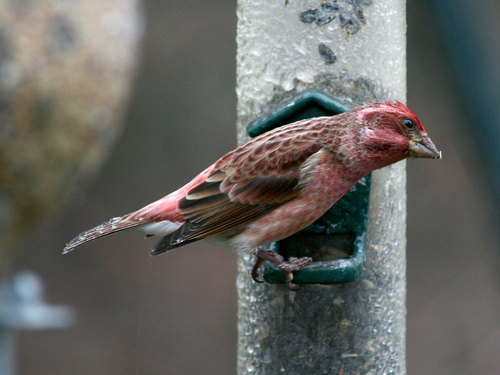
a bird has a dark red crown, a spotted red back, and a spotted red belly.
the red and white dotted pattern that cover this bird's body provide a contrast to the dark brown wing bars.
this bird has a red crown, a small bill, and a red spotted breastall red bird with spots of dark and white patches on primaries and rectrices, white abdomen a short bill.
this bird is mainly red, with shades of pink and also has black secondaries.
this bird is red with black and has a very short beak.
this is a long slender reddish colored bird with a browner colored wing.
this bird has a white and red almost pinky belly, a red crown, and dark brown wings.
a red bird speckled with white and brown wings.
this bird is red and gray in color, and has a stubby beak.
Species: Purple Finch